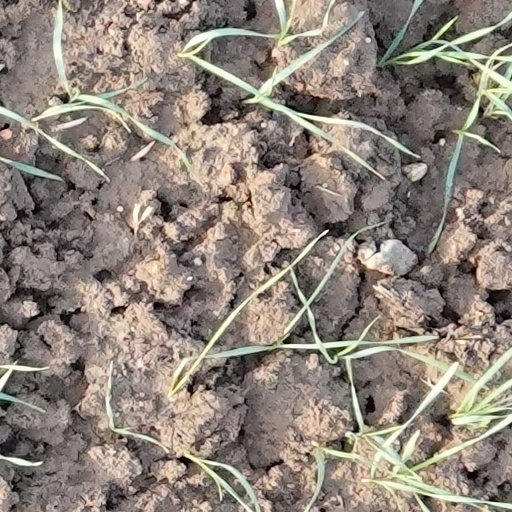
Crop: wheat